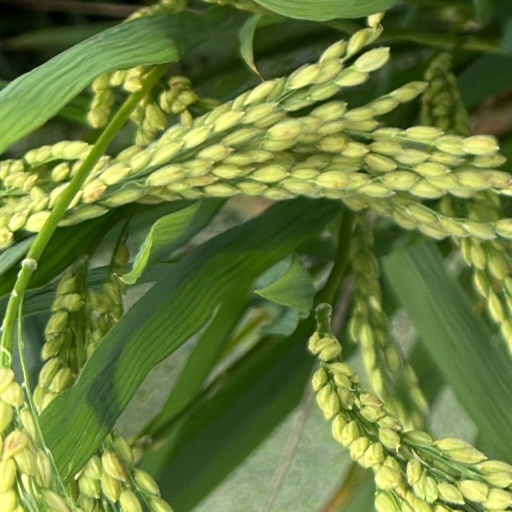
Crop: rice